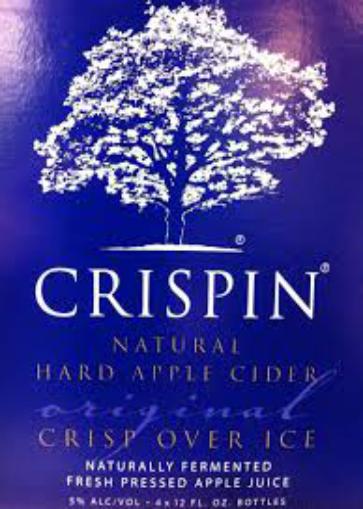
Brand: Crispin Cider
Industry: Food